Clyde's Adventure

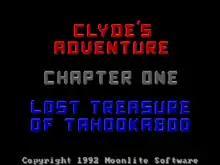

Clyde's Adventure is a platform game released for IBM PC compatibles by Moonlite Software in 1992. Originally, Episode 1 was shareware, while Episode 2 was available only upon registration. Moonlite software has since released the entire game as freeware.